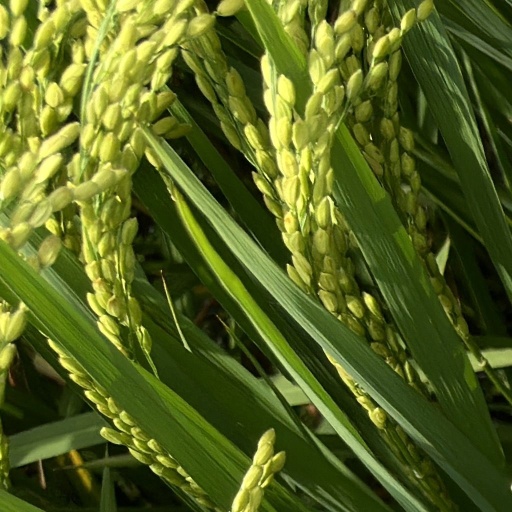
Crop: rice